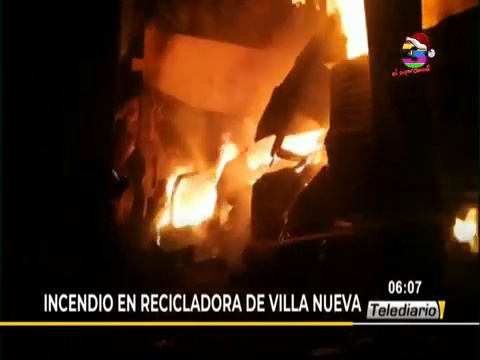
Fire: yes
Smoke: no